Mac Siúrtáin

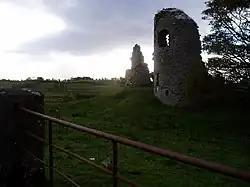
Ballylahan Castle, ancient seat of the Mac Siúrtáin.

Mac Siúrtáin, aka Mac Jordan and Jordan, is the name of a Connacht family of Norman-Irish origins.